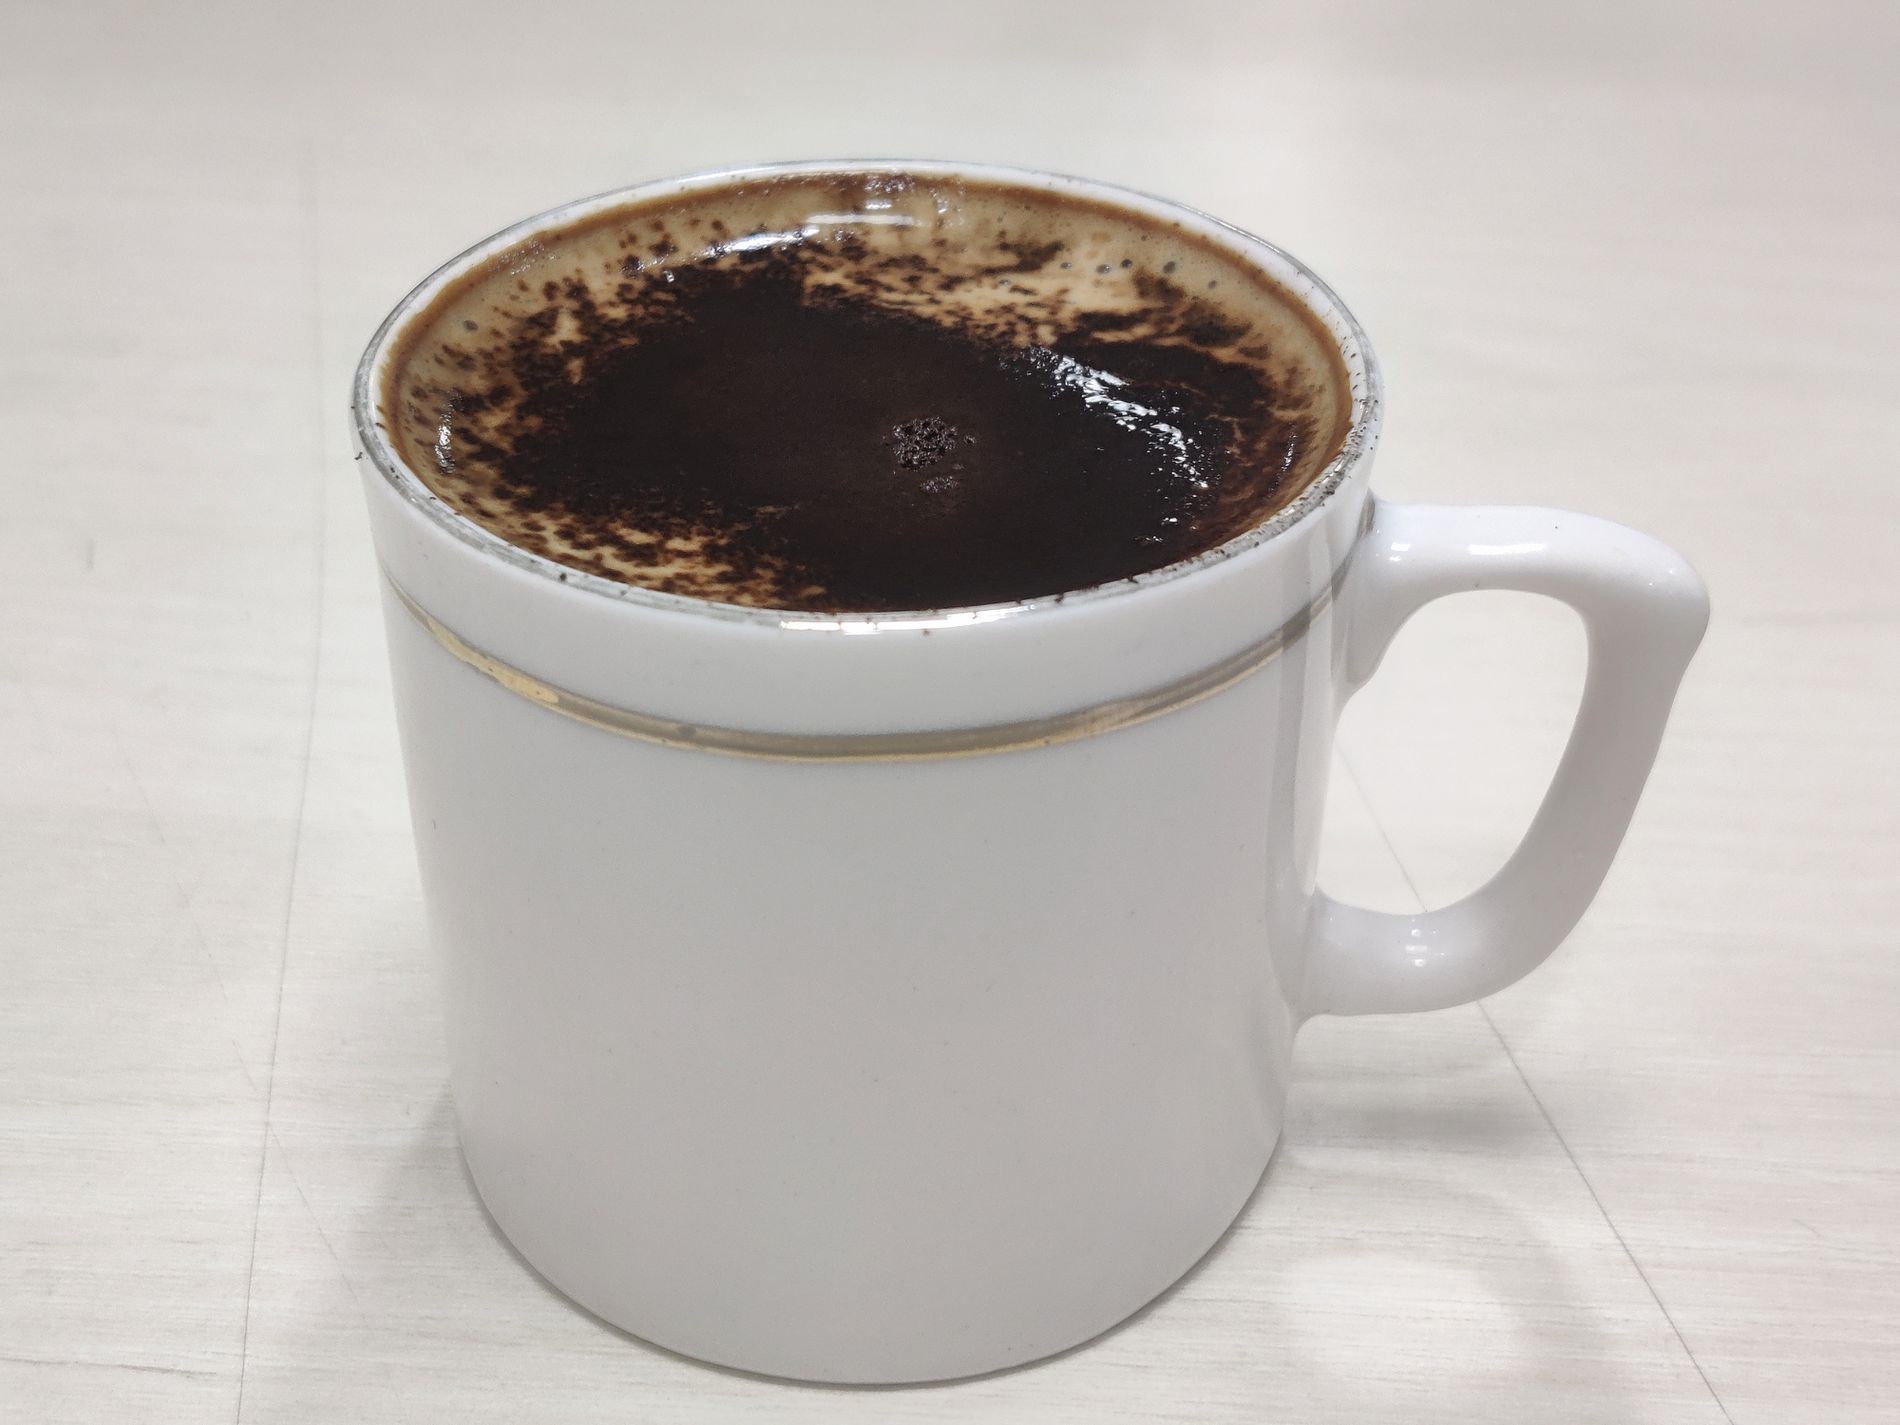
Coffee Cup
A picture of a large round white mug filled with dark coffee sits on a white wooden table
An extreme close up shot taken in a mood that's evoking comfort and relaxation, a neutral indoor atmosphere in soft, diffused lighting without harsh shadows, photography style focuses on the cup in a neutral shades of white, brown and beige
Labels: Cup, Beverage, Chocolate, Dessert, Food, Hot Chocolate, Coffee, Coffee Cup, Cocoa, White Table
Camera: OnePlus KB2001
Aperture: F1.8
Exposure: 1/50 sec
ISO: 200
Focal length: 4.7 mm